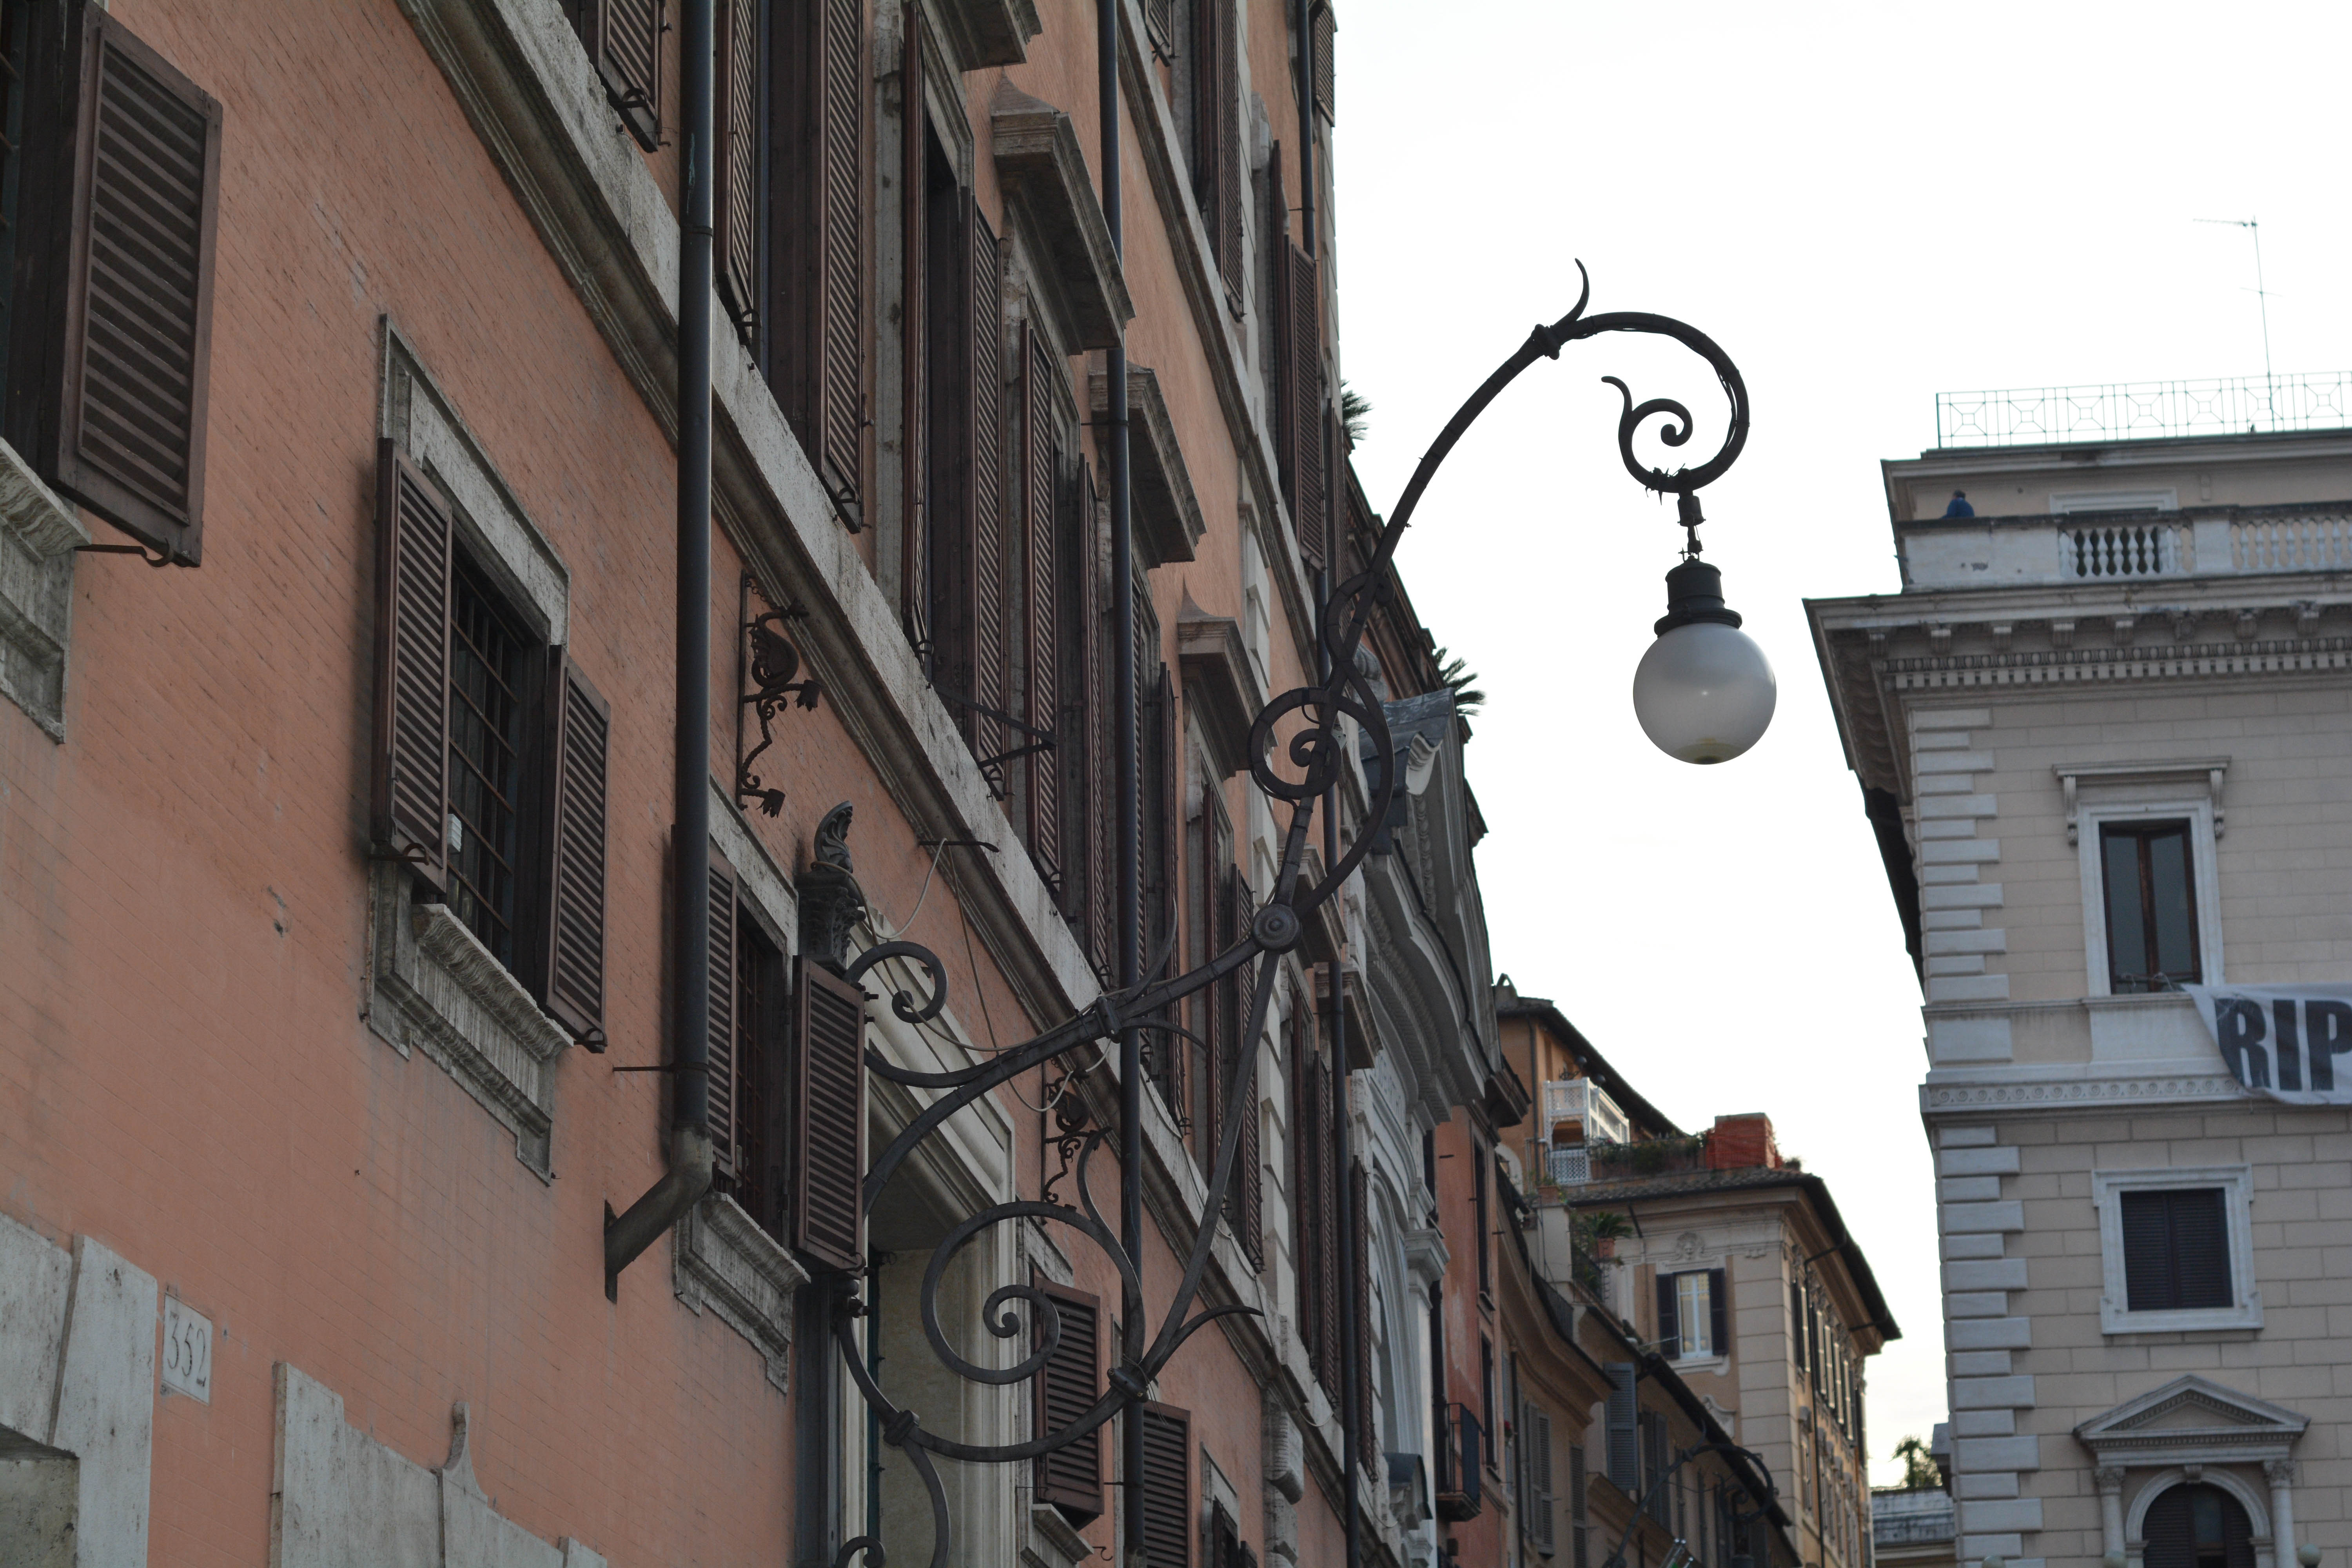
architecture, road, street, town, alley, city, wall, downtown, facade, lighting, art, infrastructure, light fixture, neighbourhood, urban area, human settlement